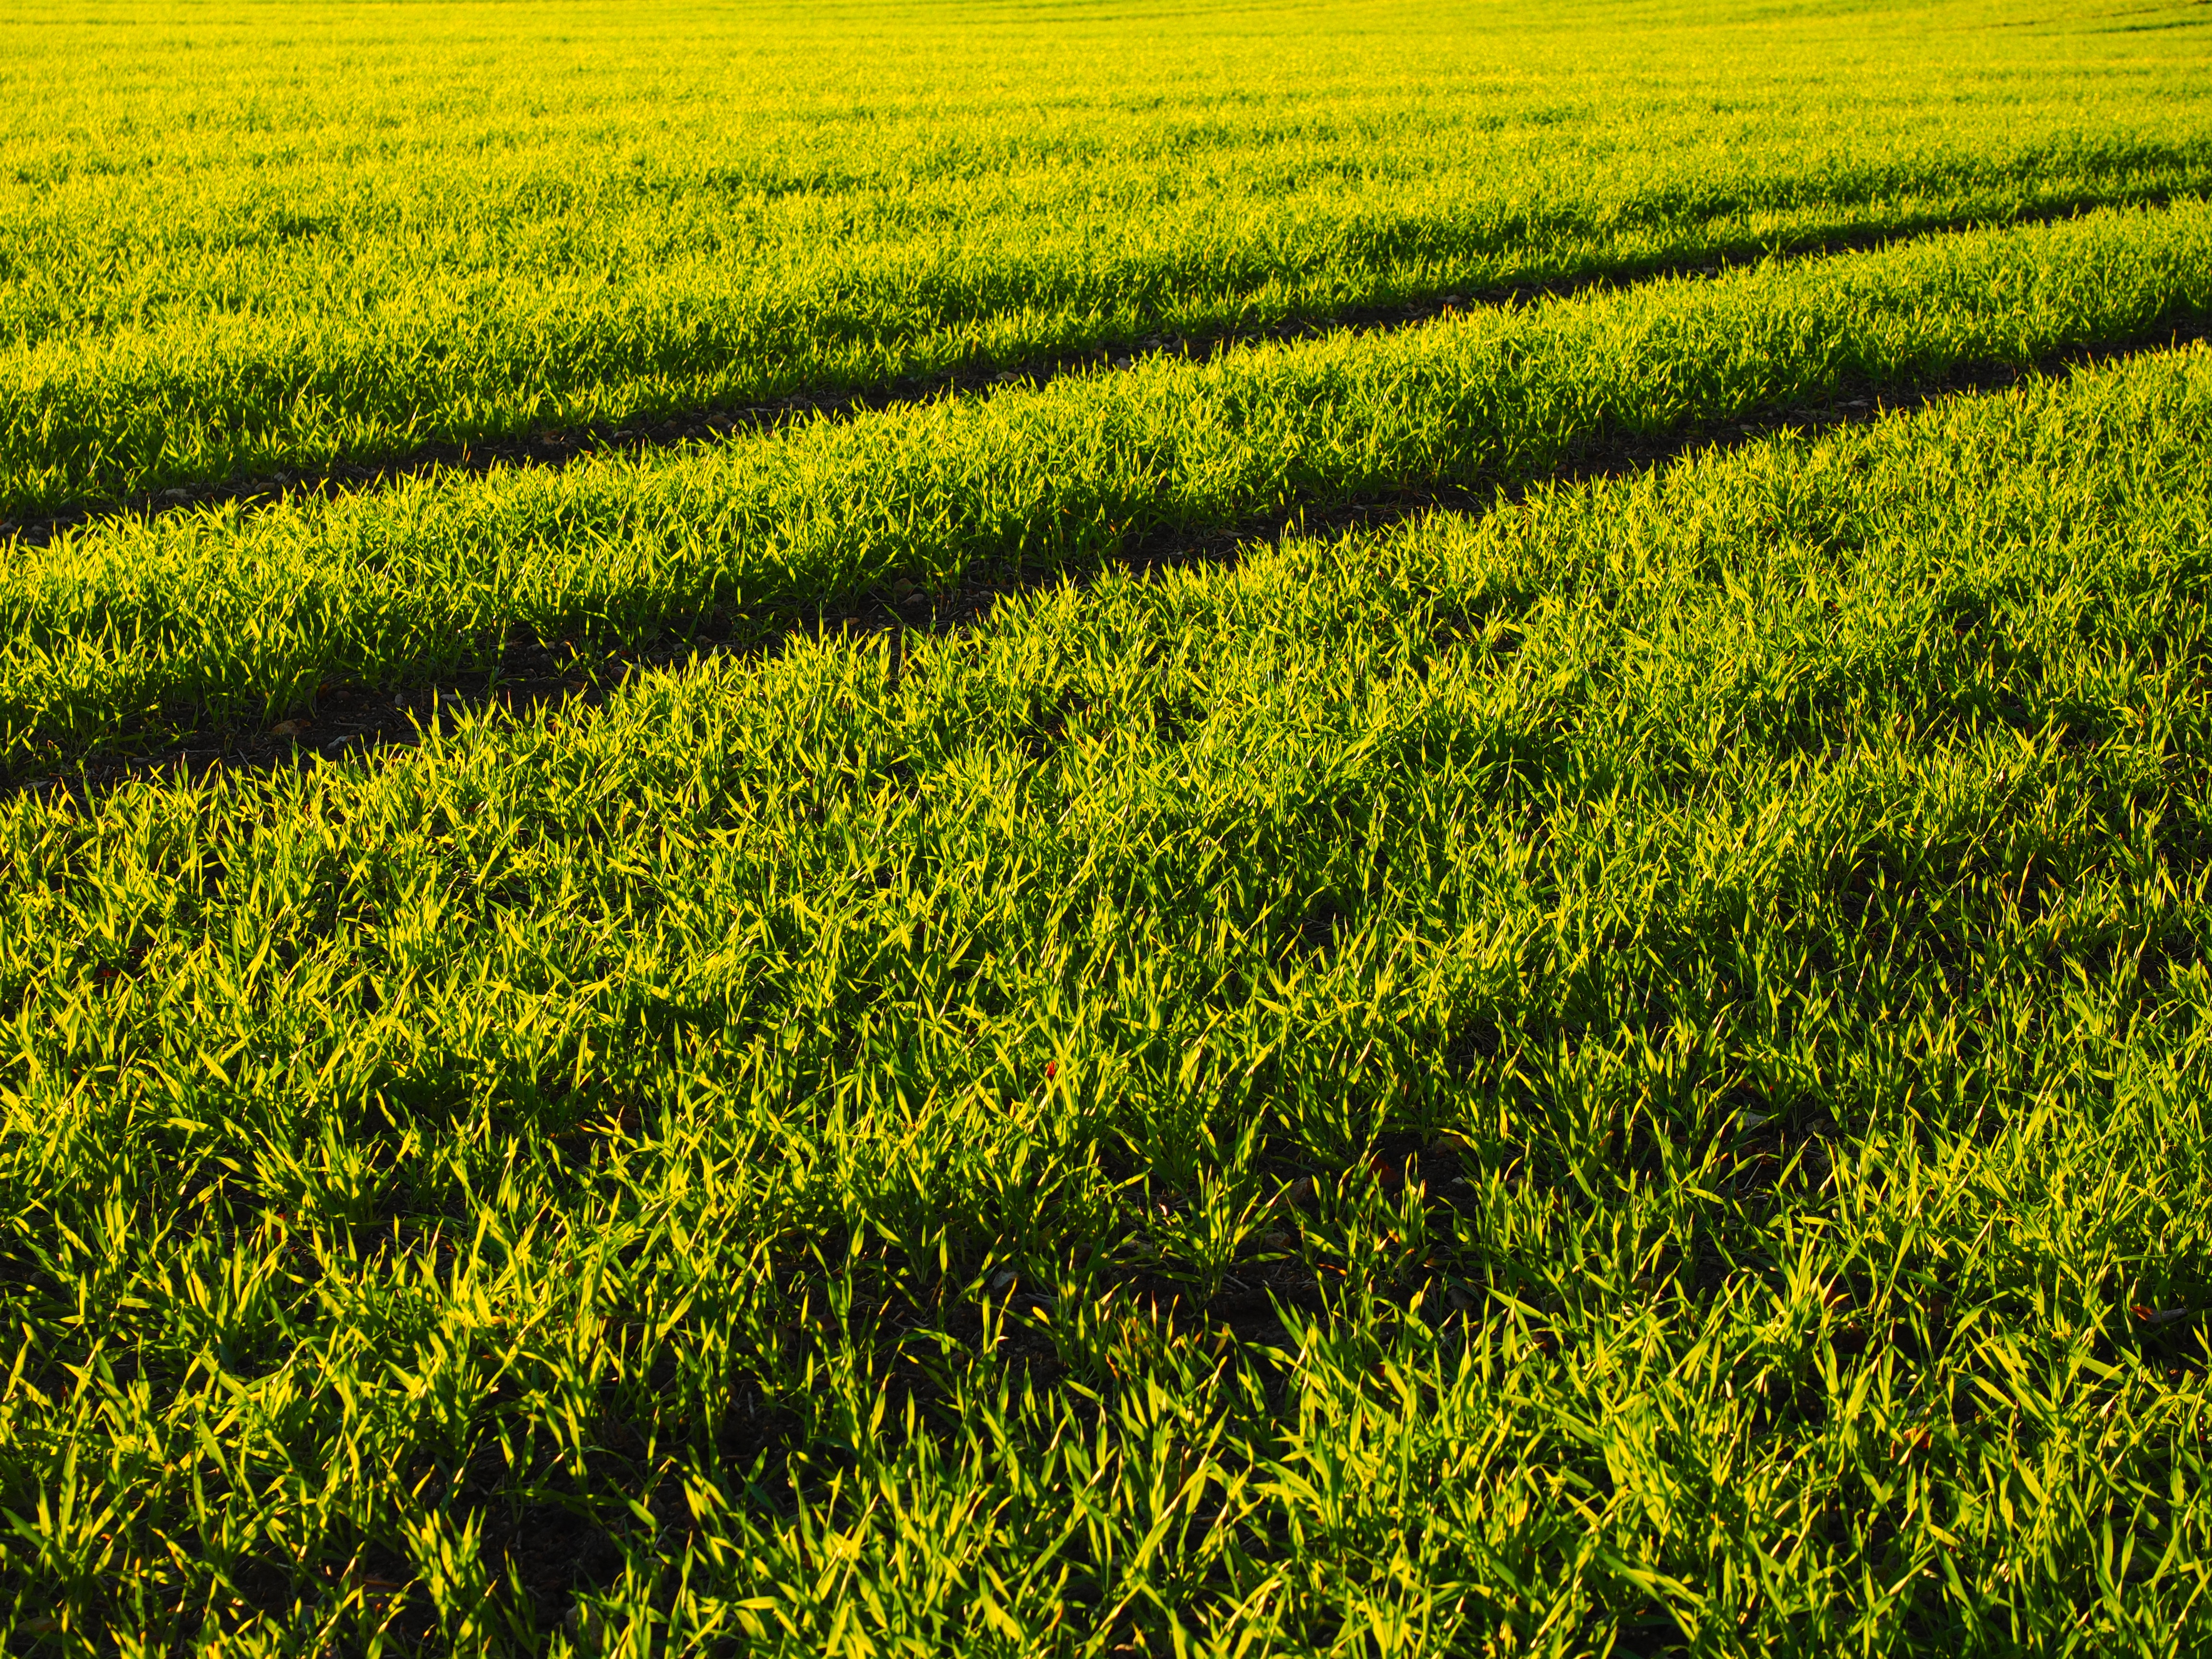
grass, plant, field, lawn, meadow, prairie, seed, flower, food, green, produce, vegetable, crop, agriculture, rapeseed, cultivation, grassland, shrub, cereals, canola, planting, brassica, arable, rural area, flowering plant, grass family, land plant, mustard plant, brassica rapa